Cyclone Sidr

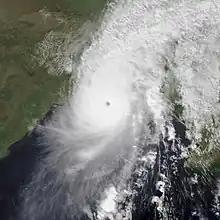
Sidr at peak intensity in the Bay of Bengal on November 15

Extremely Severe Cyclonic Storm Sidr was a tropical cyclone that resulted in one of the worst natural disasters in Bangladesh. The fourth named and the deadliest storm of the 2007 North Indian Ocean cyclone season, Sidr formed in the central Bay of Bengal, and quickly strengthened to reach peak 1-minute sustained winds of , making it a Category-5 equivalent tropical cyclone on the Saffir–Simpson scale. The storm eventually made landfall in Bangladesh on November 15, 2007, leading to large-scale evacuations. At least 3,447 deaths have been blamed on the storm, with some estimates reaching 15,000.